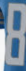
Number: 8